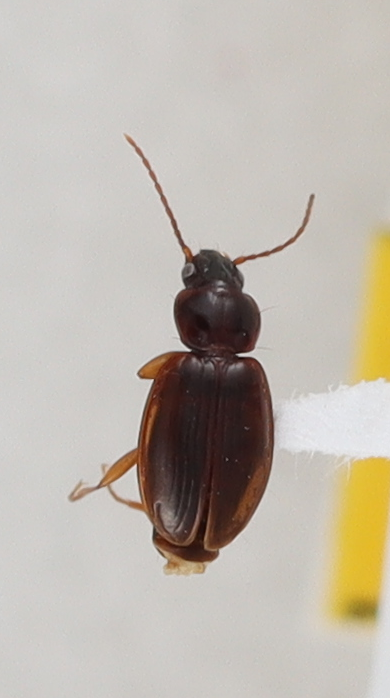
Scientific name: Trechus obtusus
Plot: 3
Trap: W
Collected: 20210420